São Paulo

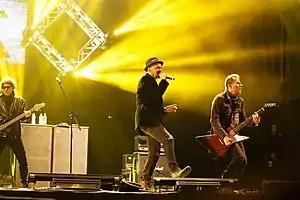
Titãs live at the Montevideo Rock 2018

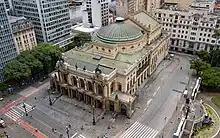
Municipal Theatre of São Paulo

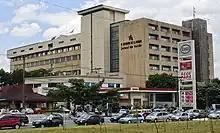
Headquarters of the newspaper "O Estado de S. Paulo" on the Marginal Tietê

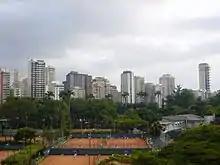
The Esporte Clube Pinheiros is an important multi-sports and social club.

As the capital of the state of São Paulo, the city is home to the Bandeirantes Palace (state government) and the Legislative Assembly. The Executive Branch of the municipality of São Paulo is represented by the mayor and his cabinet of secretaries, following the model proposed by the Federal Constitution. The organic law of the municipality and the Master Plan of the city, however, determine that the public administration must guarantee to the population effective tools of manifestation of participatory democracy, which causes that the city is divided in regional prefectures, each one led by a Regional Mayor appointed by the Mayor.